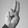
ASL letter: U